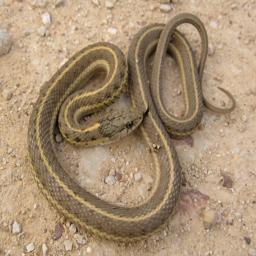
Animal: snakes